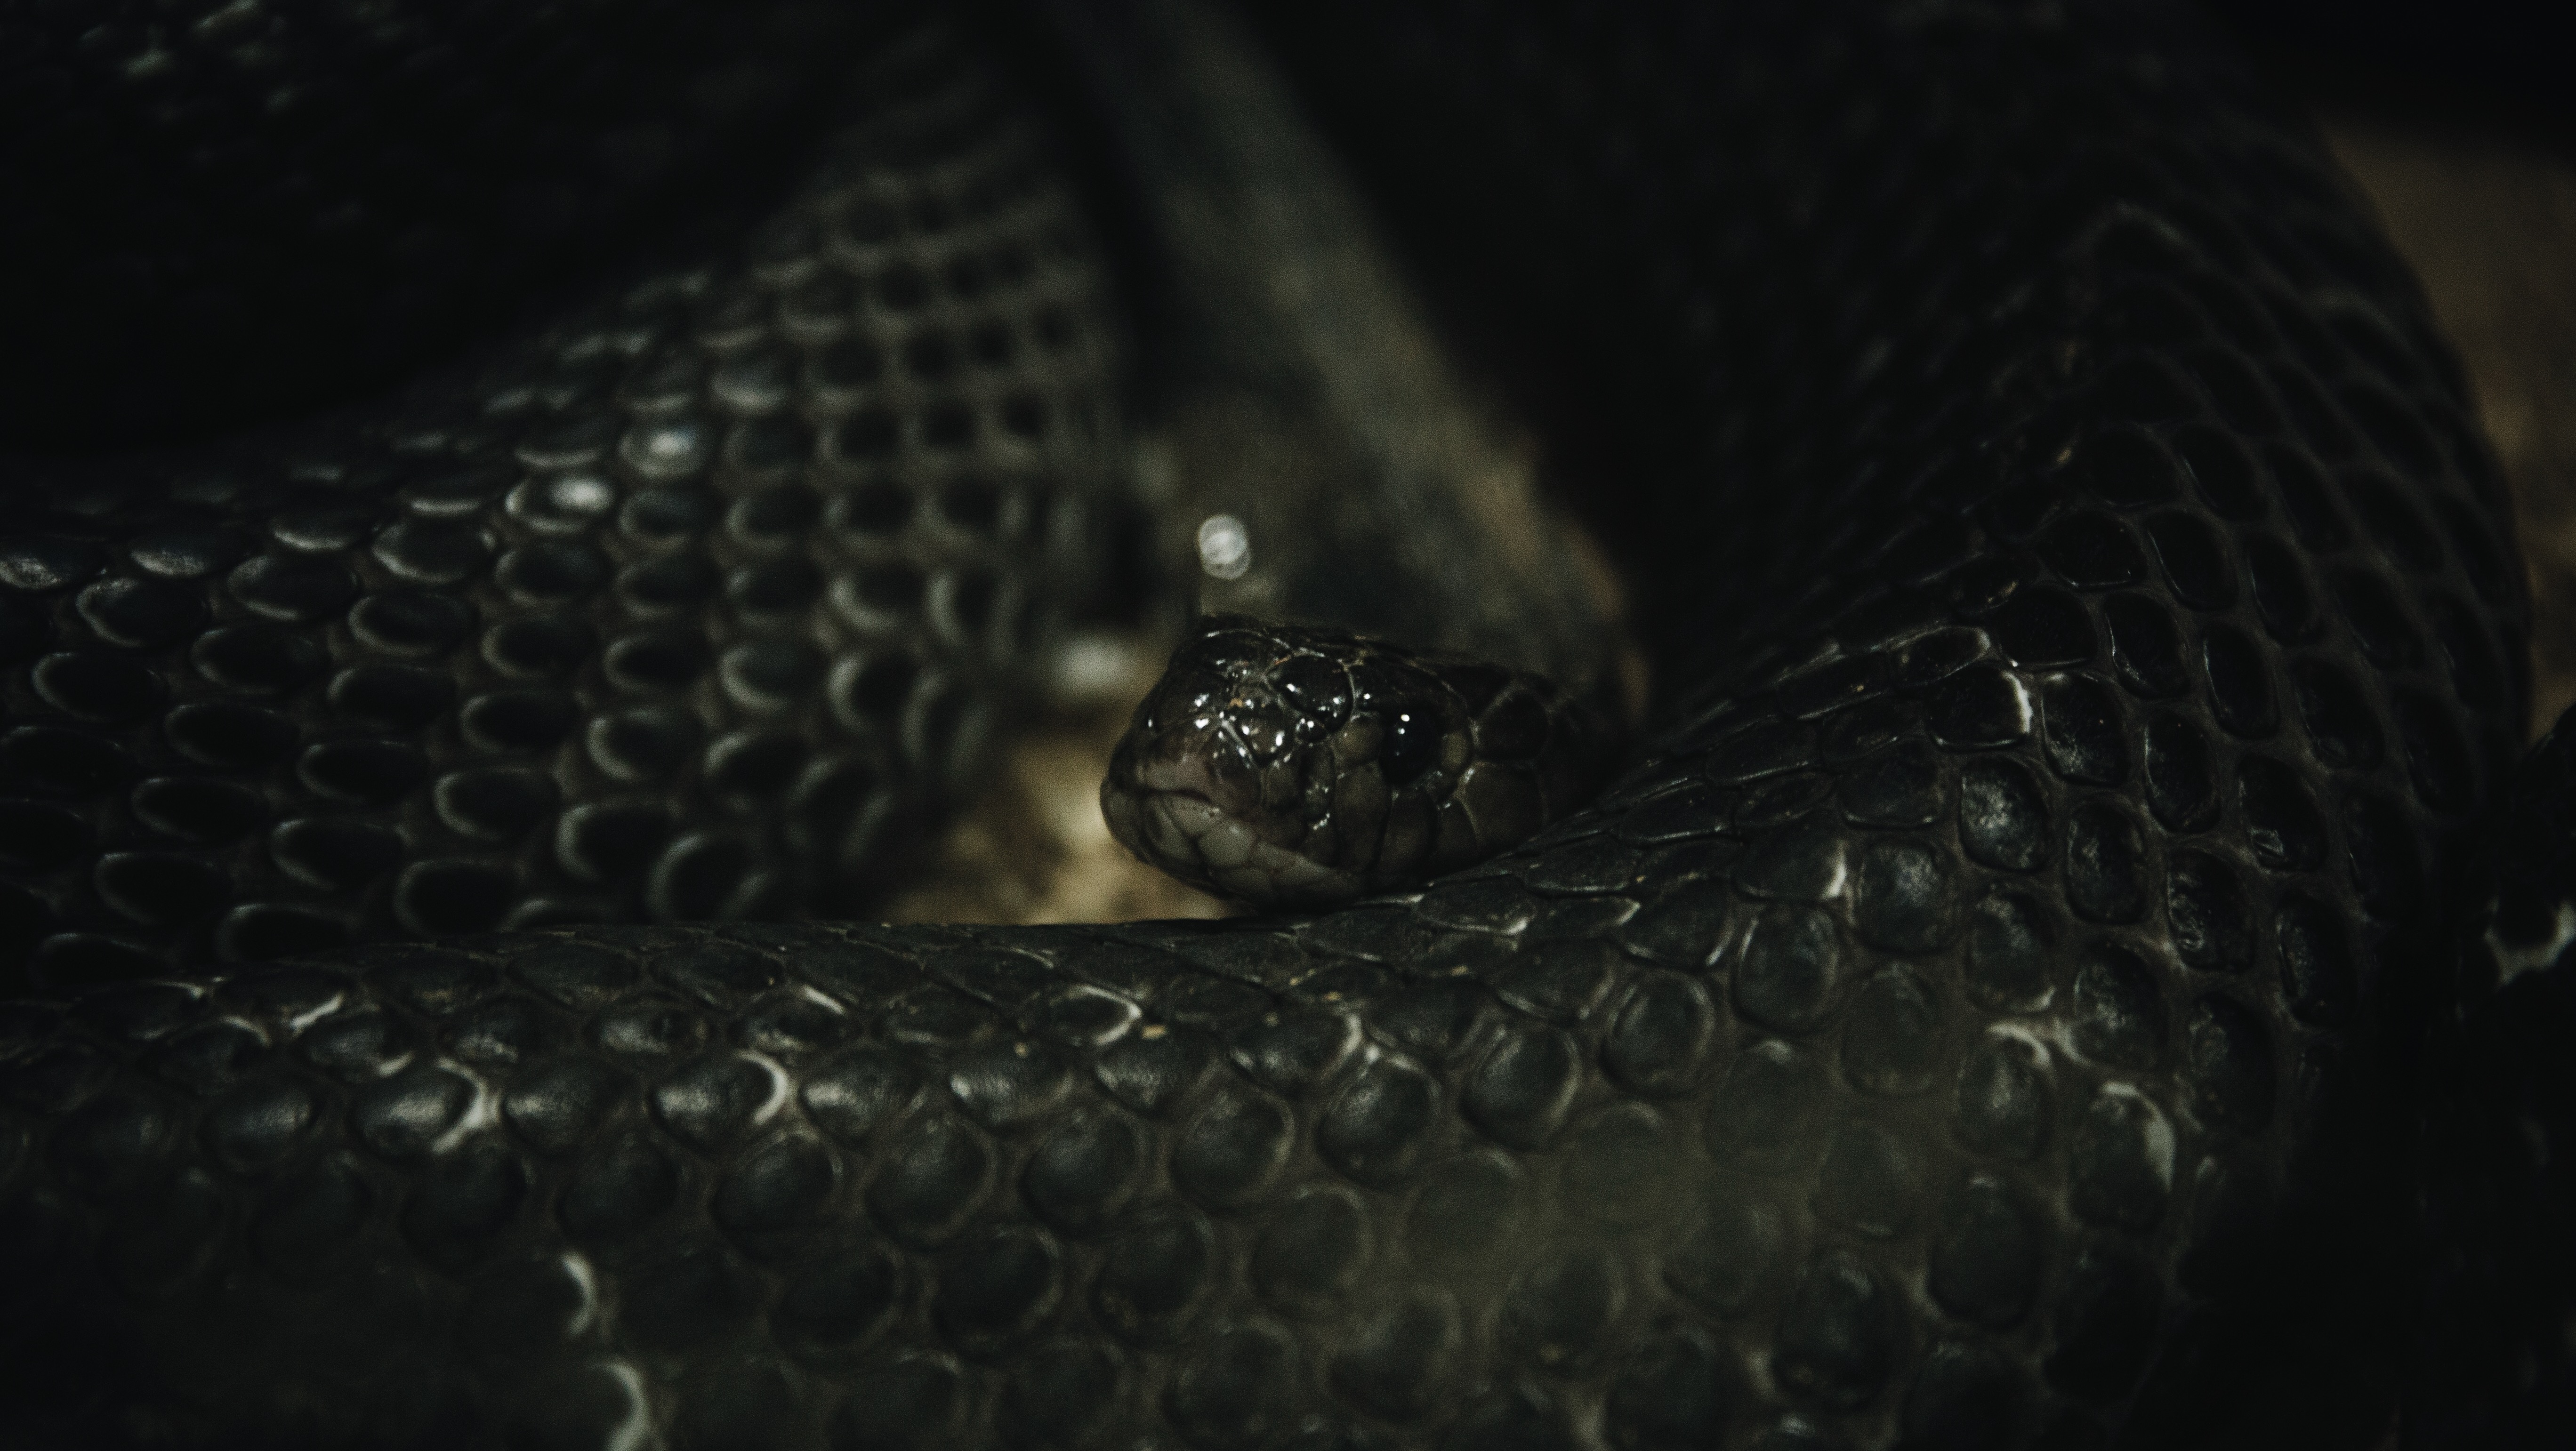
black and white, darkness, reptile, black, monochrome, close up, snake, vertebrate, serpent, macro photography, computer wallpaper, scaled reptile